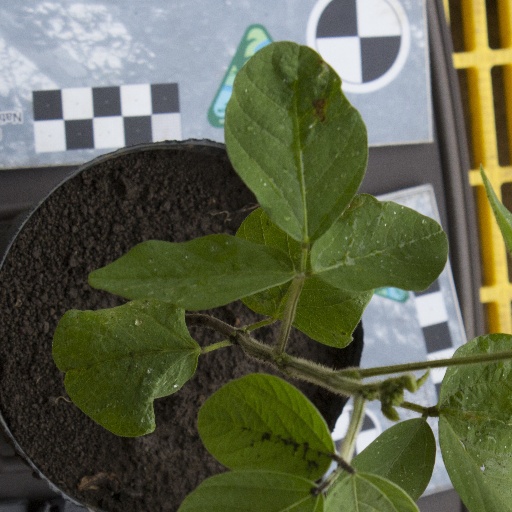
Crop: soybean